Frank Roberts (diplomat)

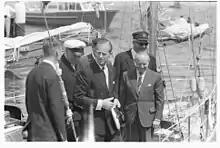
Roberts (behind Prince Philip) sailing with HMY Bloodhound during Kiel Week, 1966

Sir Frank Kenyon Roberts (27 October 1907 – 7 January 1998) was a British diplomat who played a key role in developing Anglo-Soviet and Anglo-German relations from the 1940s to the 1960s..